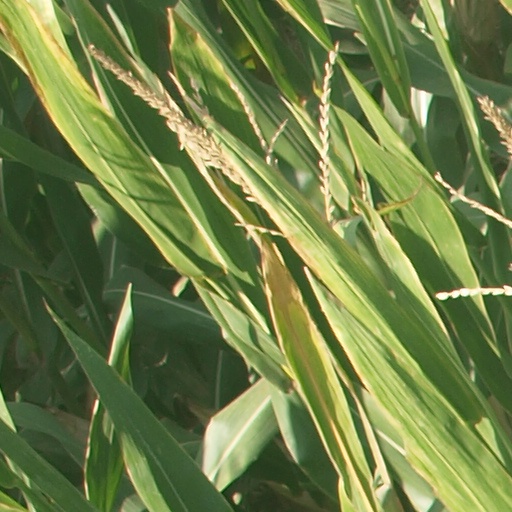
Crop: maize; corn